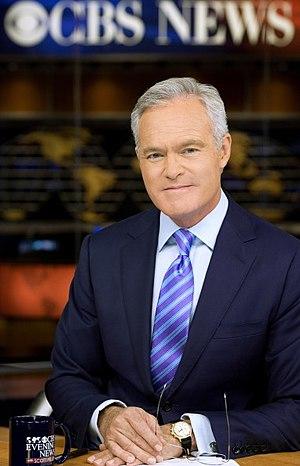
Scott Pelley, né le 28 juillet 1957, est un journaliste de télévision américain.